Engraved glass

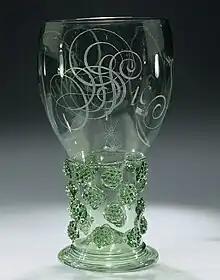
Roemer, engraving attributed to Maria Tesselschade Visscher

"Amateur" engraving in diamond point, sometimes a sideline for artists in printmaking, was especially strong in the Netherlands, some of it including fine calligraphy, and with women among the most celebrated artists. The well-off sisters Maria and Anna Visscher produced work of this type, while Anna Maria van Schurman was another Dutch female intellectual, who was also a trained painter. In the 18th century the tax collector Frans Greenwood was the first to use the stipple engraving technique to make virtually all of his images, which were mostly figure subjects drawn from prints. In 2002 a wineglass of 1742 signed by Greenwood sold for 44,650 euros at Christie's.